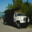
Label: truck